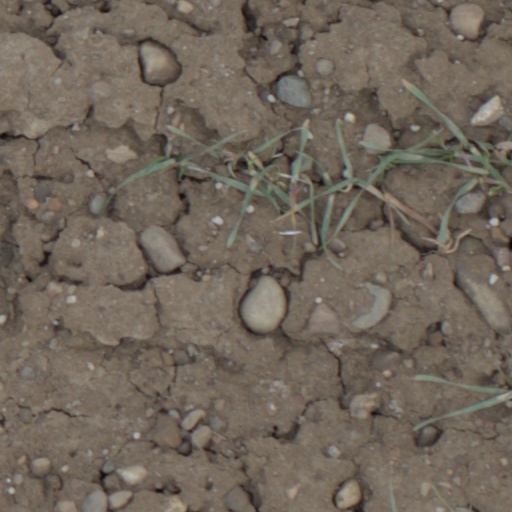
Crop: wheat